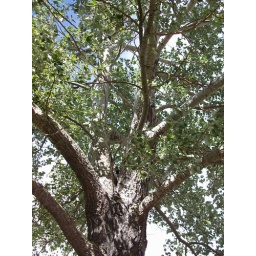
A beautiful tree in my Grandparents' yard. This is a viewpoint shot, taken from the grass below.